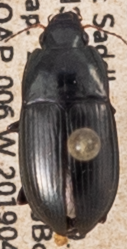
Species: Amara californica
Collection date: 2019-04-24
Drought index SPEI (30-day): -0.27
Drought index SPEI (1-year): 0.17
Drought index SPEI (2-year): -0.32